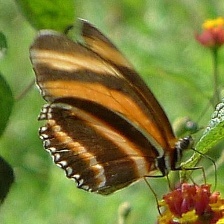
Species: BANDED ORANGE HELICONIAN